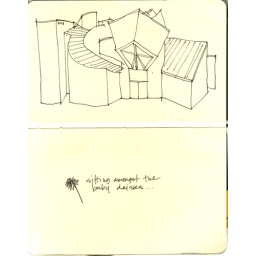
daisies in the green, green grassky field of vitra